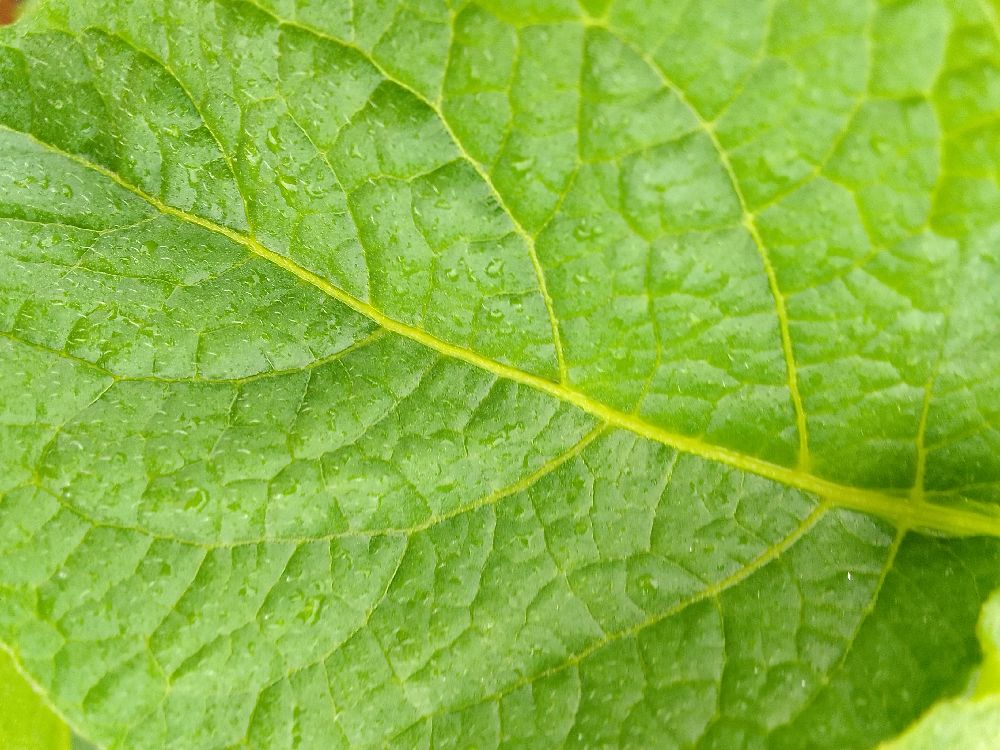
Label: Healthy